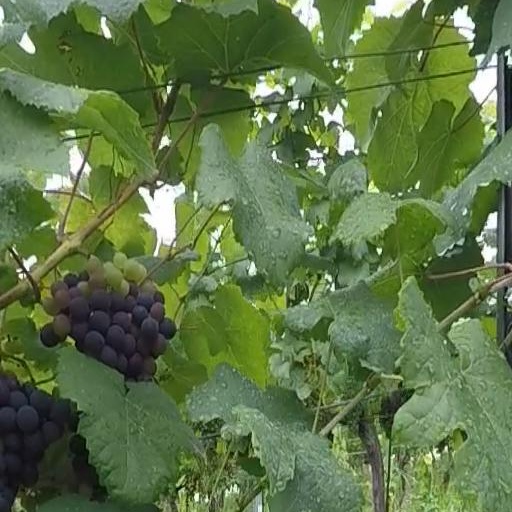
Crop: grape